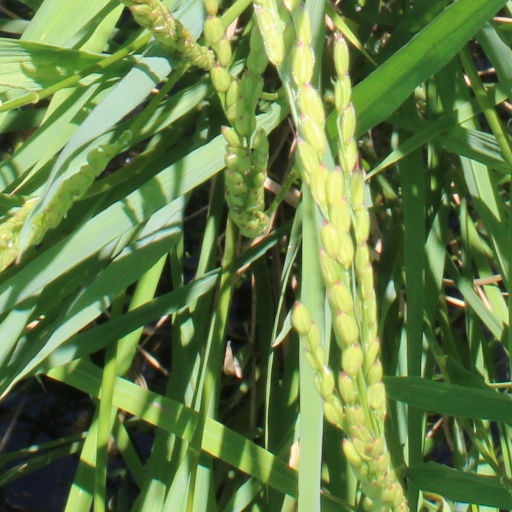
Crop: rice